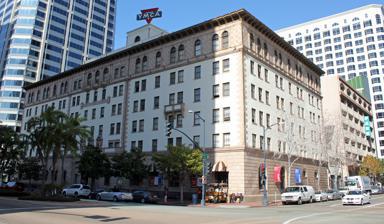
Building: YMCA Building (San Diego)
Country: United States of America
Year built: 1924
Historic YMCA building in San Diego Guild Hotel The building in downtown Former names 500 West Hotel Alternative names San Diego Tribute Portfolio General information Type Hotel Architectural style Italian Renaissance Revival Location 500 West Broadway San Diego , California, US Coordinates 32°42′58″N 117°10′05″W / 32.71611°N 117.16806°W / 32.71611; -117.16806 Opened 1924 Renovated 2019 Renovation cost $80 million Owner Oram Hotels Management Azul Hospitality Group Affiliation Marriott Tribute Portfolio Technical details Floor count 7 Design and construction Architect(s) Lincoln Rogers Developer YMCA Main contractor Campbell Building Company Other information Number of rooms 162 San Diego Armed Services YMCA U.S. National Register of Historic Places Show map of San Diego County, California Show map of California Show map of the United States Area Downtown San Diego NRHP reference No. 07001177 Added to NRHP November 15, 2007 The YMCA Building is a historic building in San Diego , California. It was built in 1924, and added to the National Register of Historic Places in 2007, before the YMCA moved out in 2014. During that time, the group served over 125 million military personnel in the facility. The building now houses the luxury Guild Hotel , a member of the Marriott Tribute Portfolio . History Civic leader George Marston organized the first YMCA in San Diego in 1882. In 1921, the Army & Navy YMCA was established to serve soldiers but quickly ran out of space, so Marston again stepped in to lead the effort to construct a new building. Colonel Ed Fletcher secured the property on Broadway because it would be accessible to soldiers as it is within walking distance of both Navy Pier and Santa Fe Depot . Lincoln Rogers, a former Commander of the Naval Civil Engineer Corps , designed the building which opened in 1924. 1928 basketball banner During World War II , San Diego became a focal point of the military effort, and the YMCA was often their first stop. Starting in 1941, cots were set up in hallways to accommodate the influx of men. During this period, the organization had a record press which they would use to record a soldier's voice and send a "talk-a-letter" home to their family. In 1948, the group renamed itself to "Armed Forces YMCA" to include the Air Force. The same year, the organization installed a revolving "YMCA" sign on the roof. By 1972, the Y signed a contract with American Youth Hostel to lease some of their increasingly unused rooms. In 1974,  female soldiers were able to rent rooms for the first time. Increasingly, the U.S. Military's Special Services provided for social needs of sailors that previously were provided by the YMCA. In 2014, the Armed Forces YMCA initially moved their services to naval facilities in the 1970s and later moved again to the Murphy Canyon area. The building's upper floors were rented as the 500 West Hotel while the basement was rented by the downtown YMCA, a separate civilian branch of the organization. In 1999, Michael Galasso purchased the building, but it later fell into bankruptcy. In 2014, Alvin Mansour bought the building for $14 million with Oram Hotels co-founder, Kevin Mansour, for a planned redevelopment. After the $80 million renovation, the Guild Hotel opened in 2019 as part of the Marriott Tribute Portfolio. Whereas the low-cost hotel had 259 rooms which rented from $49–69 per night, the new hotel had 162 rooms that rented from $250 to more than $400. In 2020, less than a year after the opening, the original restaurants closed as a result of the COVID-19 pandemic in California and never reopened. At the height of the pandemic, fewer than a dozen employees worked at the hotel. In 2023, the Be Saha Hospitality Group opened new restaurants as the business recovered. At the end of that year, the hotel hosted a Great Gatsby themed party to celebrate the building's centennial. Architecture The elaborate entrance pavilion with paired Ionic columns The Italian Renaissance Revival style building consists of six stories plus a basement all made of reinforced concrete. The first story has a rusticated surface. Sixth-story brackets support a flat roof with ceramic tiles. Above that is a penthouse with coved fascia and a standing seam copper roof . Finally, a YMCA sign is on top. The facade is detailed with Classical balconies , pronounced belt courses , and a brown terra cotta banner below 5th floor reading "Army and Navy YMCA 1924". Quoins and twisted gutters also made of terra cotta demarcate both the corners and the entrance. This entrance sits within an elaborate central pavilion with flanking bays under a broken pediment supported by paired Ionic columns . Stairs enter through a recessed vestibule with barrel vaults . Above, a terra cotta frieze reads "Young Men's Christian Association". The original interior was comparatively simple. The center of the building held a two-story gymnasium with a running track around the 2nd level, while an Olympic-size swimming pool was located in the basement. During the conversion to the Guild Hotel, the main challenge was turning the dormitory-style room layouts into that of a traditional hotel. Interior designer Sormeh Rienne , née Azad, of Incommon Design coordinated the transformation of the interior. The two-story basketball court became a ballroom, while the basement swimming pool became a multi-purpose room decorated with vintage photos. A fluted hand-carved reception desk was added to the lobby and the building's original blueprints, which were discovered inside a wall during construction, were framed and hung in the entrance. In contrast, during the redevelopment, the exterior of the building was largely retained without significant alteration. While the courtyard became a restaurant with firepits, the YMCA sign atop the roof remained. See also Army and Navy YMCA List of YMCA buildings U.S. Grant Hotel National Register of Historic Places listings in San Diego County, California References